Aniba (Nubia)

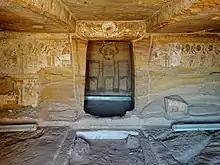
Tomb of Pennut, view from the entrance into the tomb

Aniba was a village in Nubia, about 230 km south of Aswan. The place is today flooded by Lake Nasser. In ancient times it was an important town called Miam. The region around the town was one of the most fertile in Lower Nubia.